U.S. Route 50 in Nevada

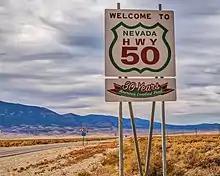
Sign near the Nevada–Utah state line celebrating 30 years of being designated the Loneliest Road in America

Ely is the last city along US 50 in Nevada. The next city is Delta, Utah, to the east; there are only two gas stations along the stretch between Ely and Delta. US 93 continues south from the junction with US 50 at Majors Place. At the Nevada–Utah border, the highway passes by Border, Nevada, with a gas station and restaurant.